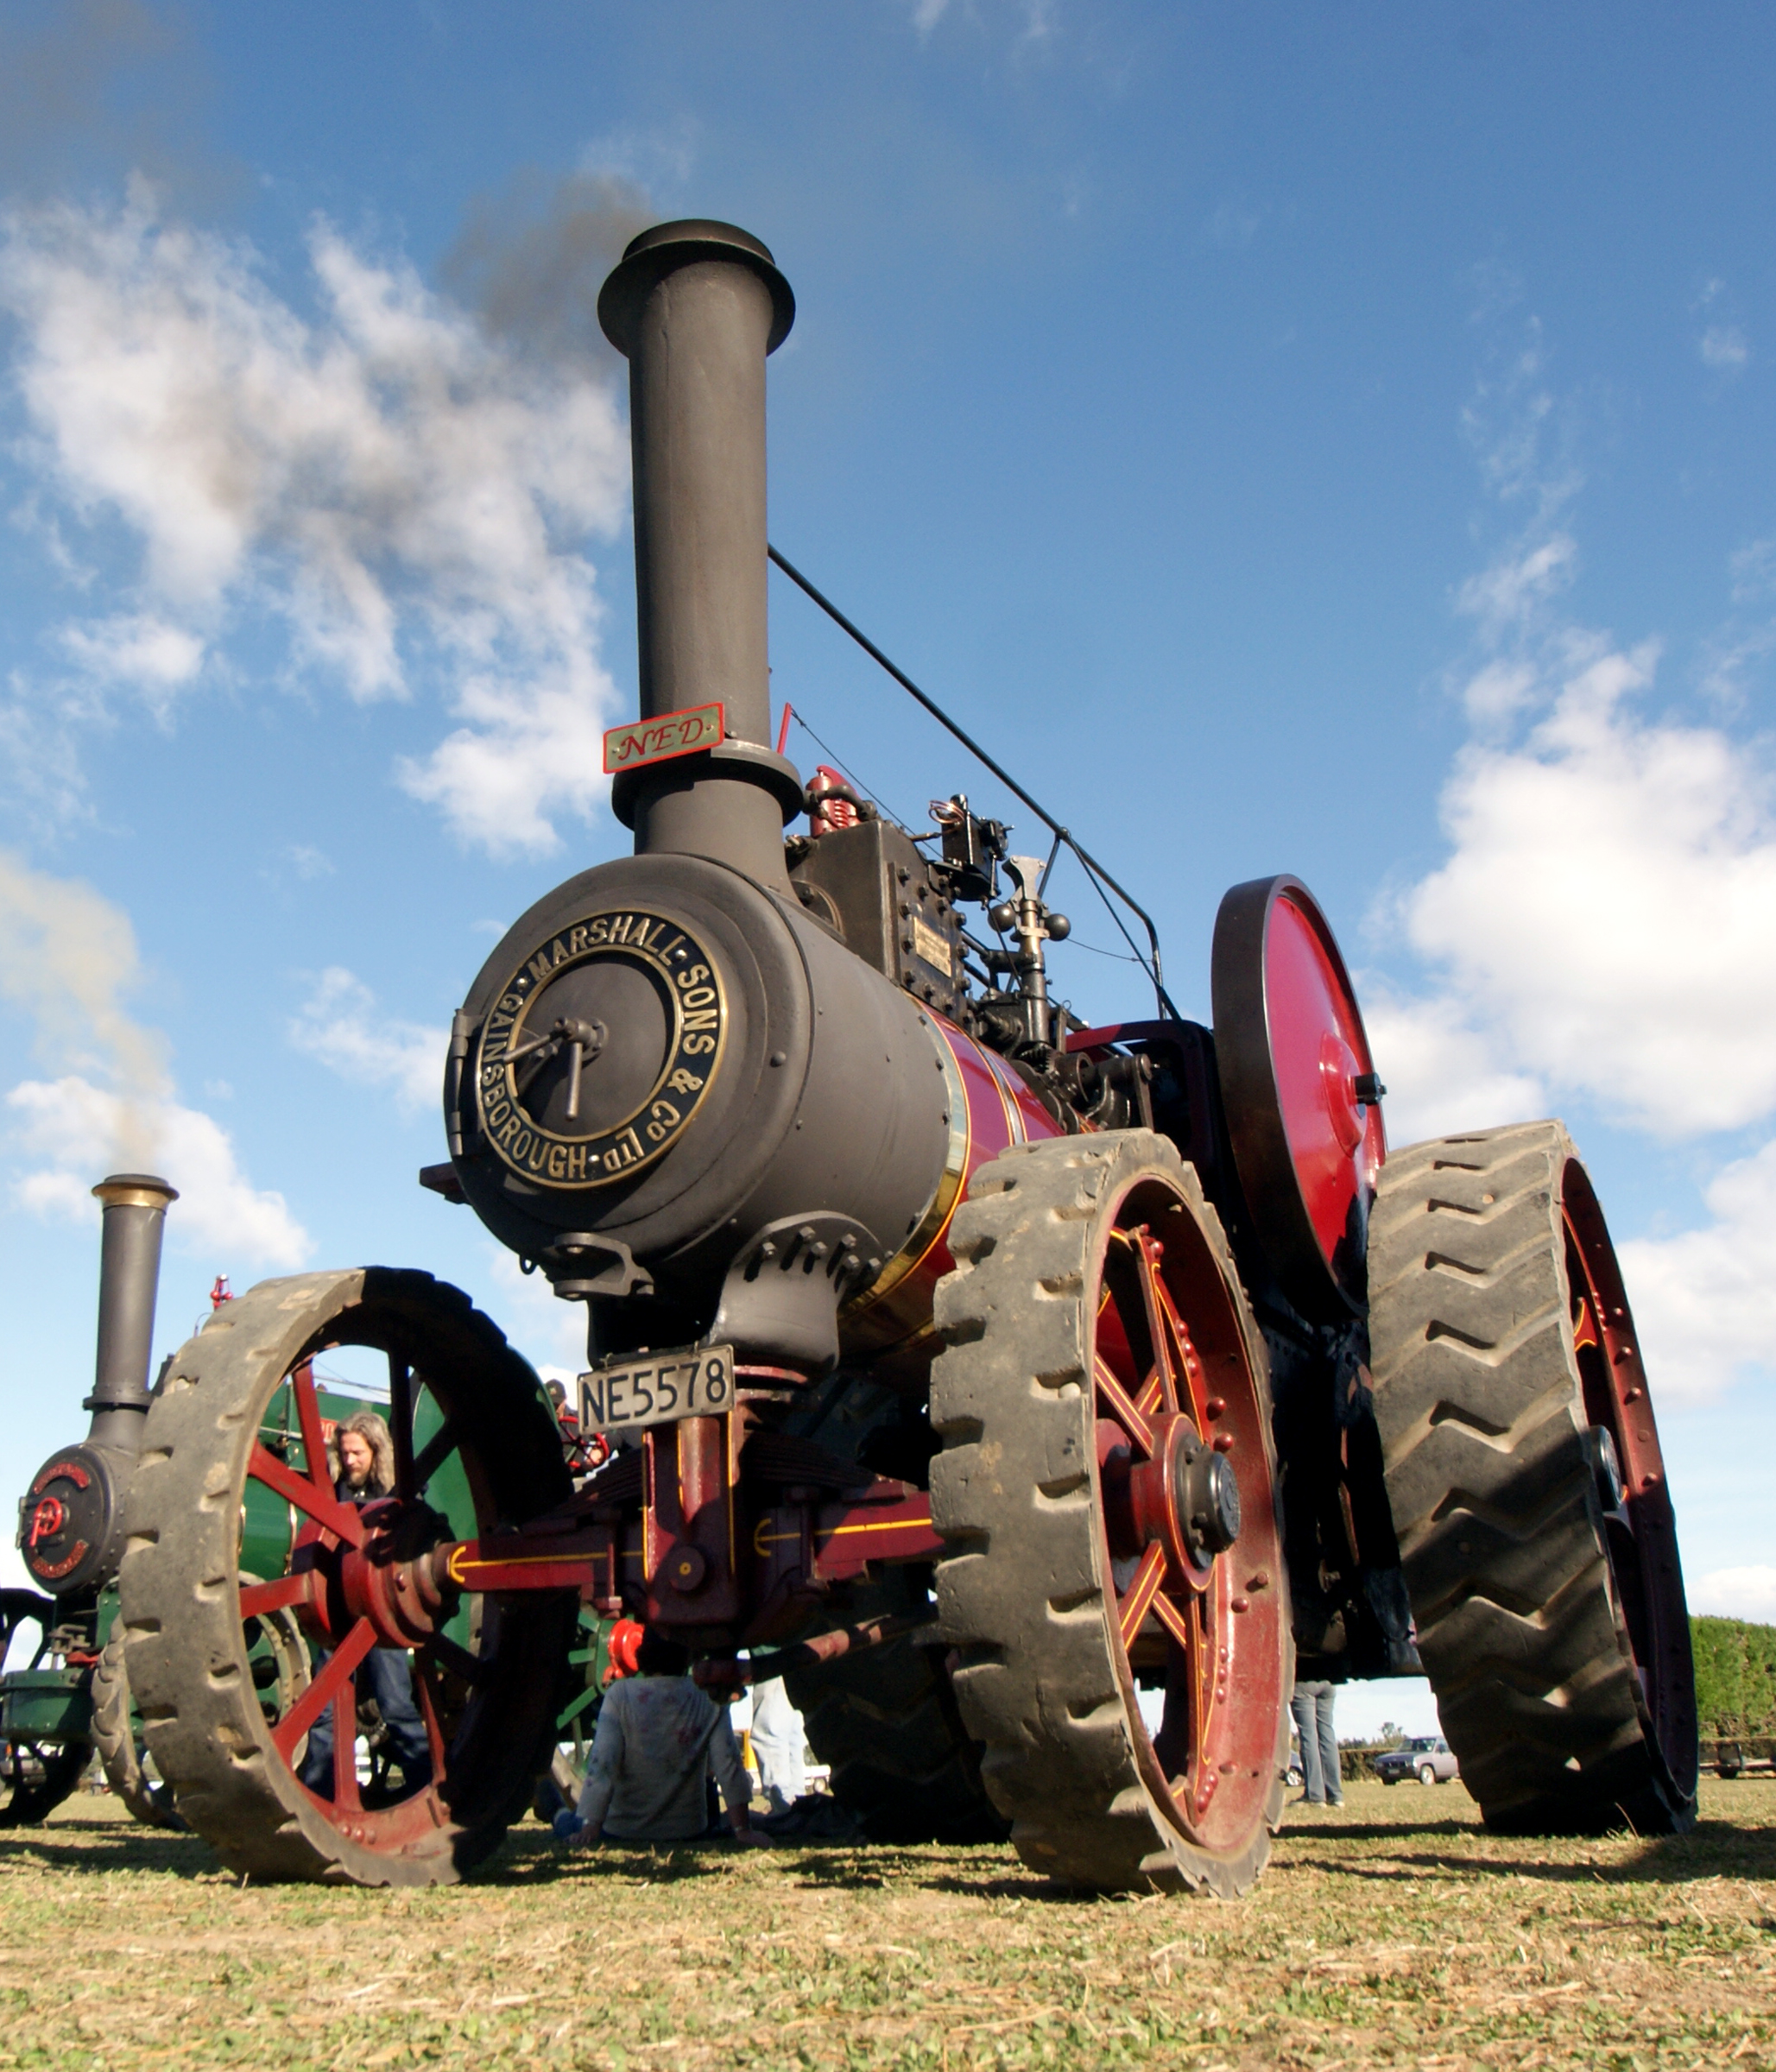
tractor, farm, wheel, steam, military, red, farming, vehicle, publicdomain, steam engine, cannon, farmequiment, steamrally, steamdrivenengines, harvesting, tractionenginerallys, traction, steamroadvehicles, oldstylefarming, tractors, rally, marshalltractionengine, agricultural machinery